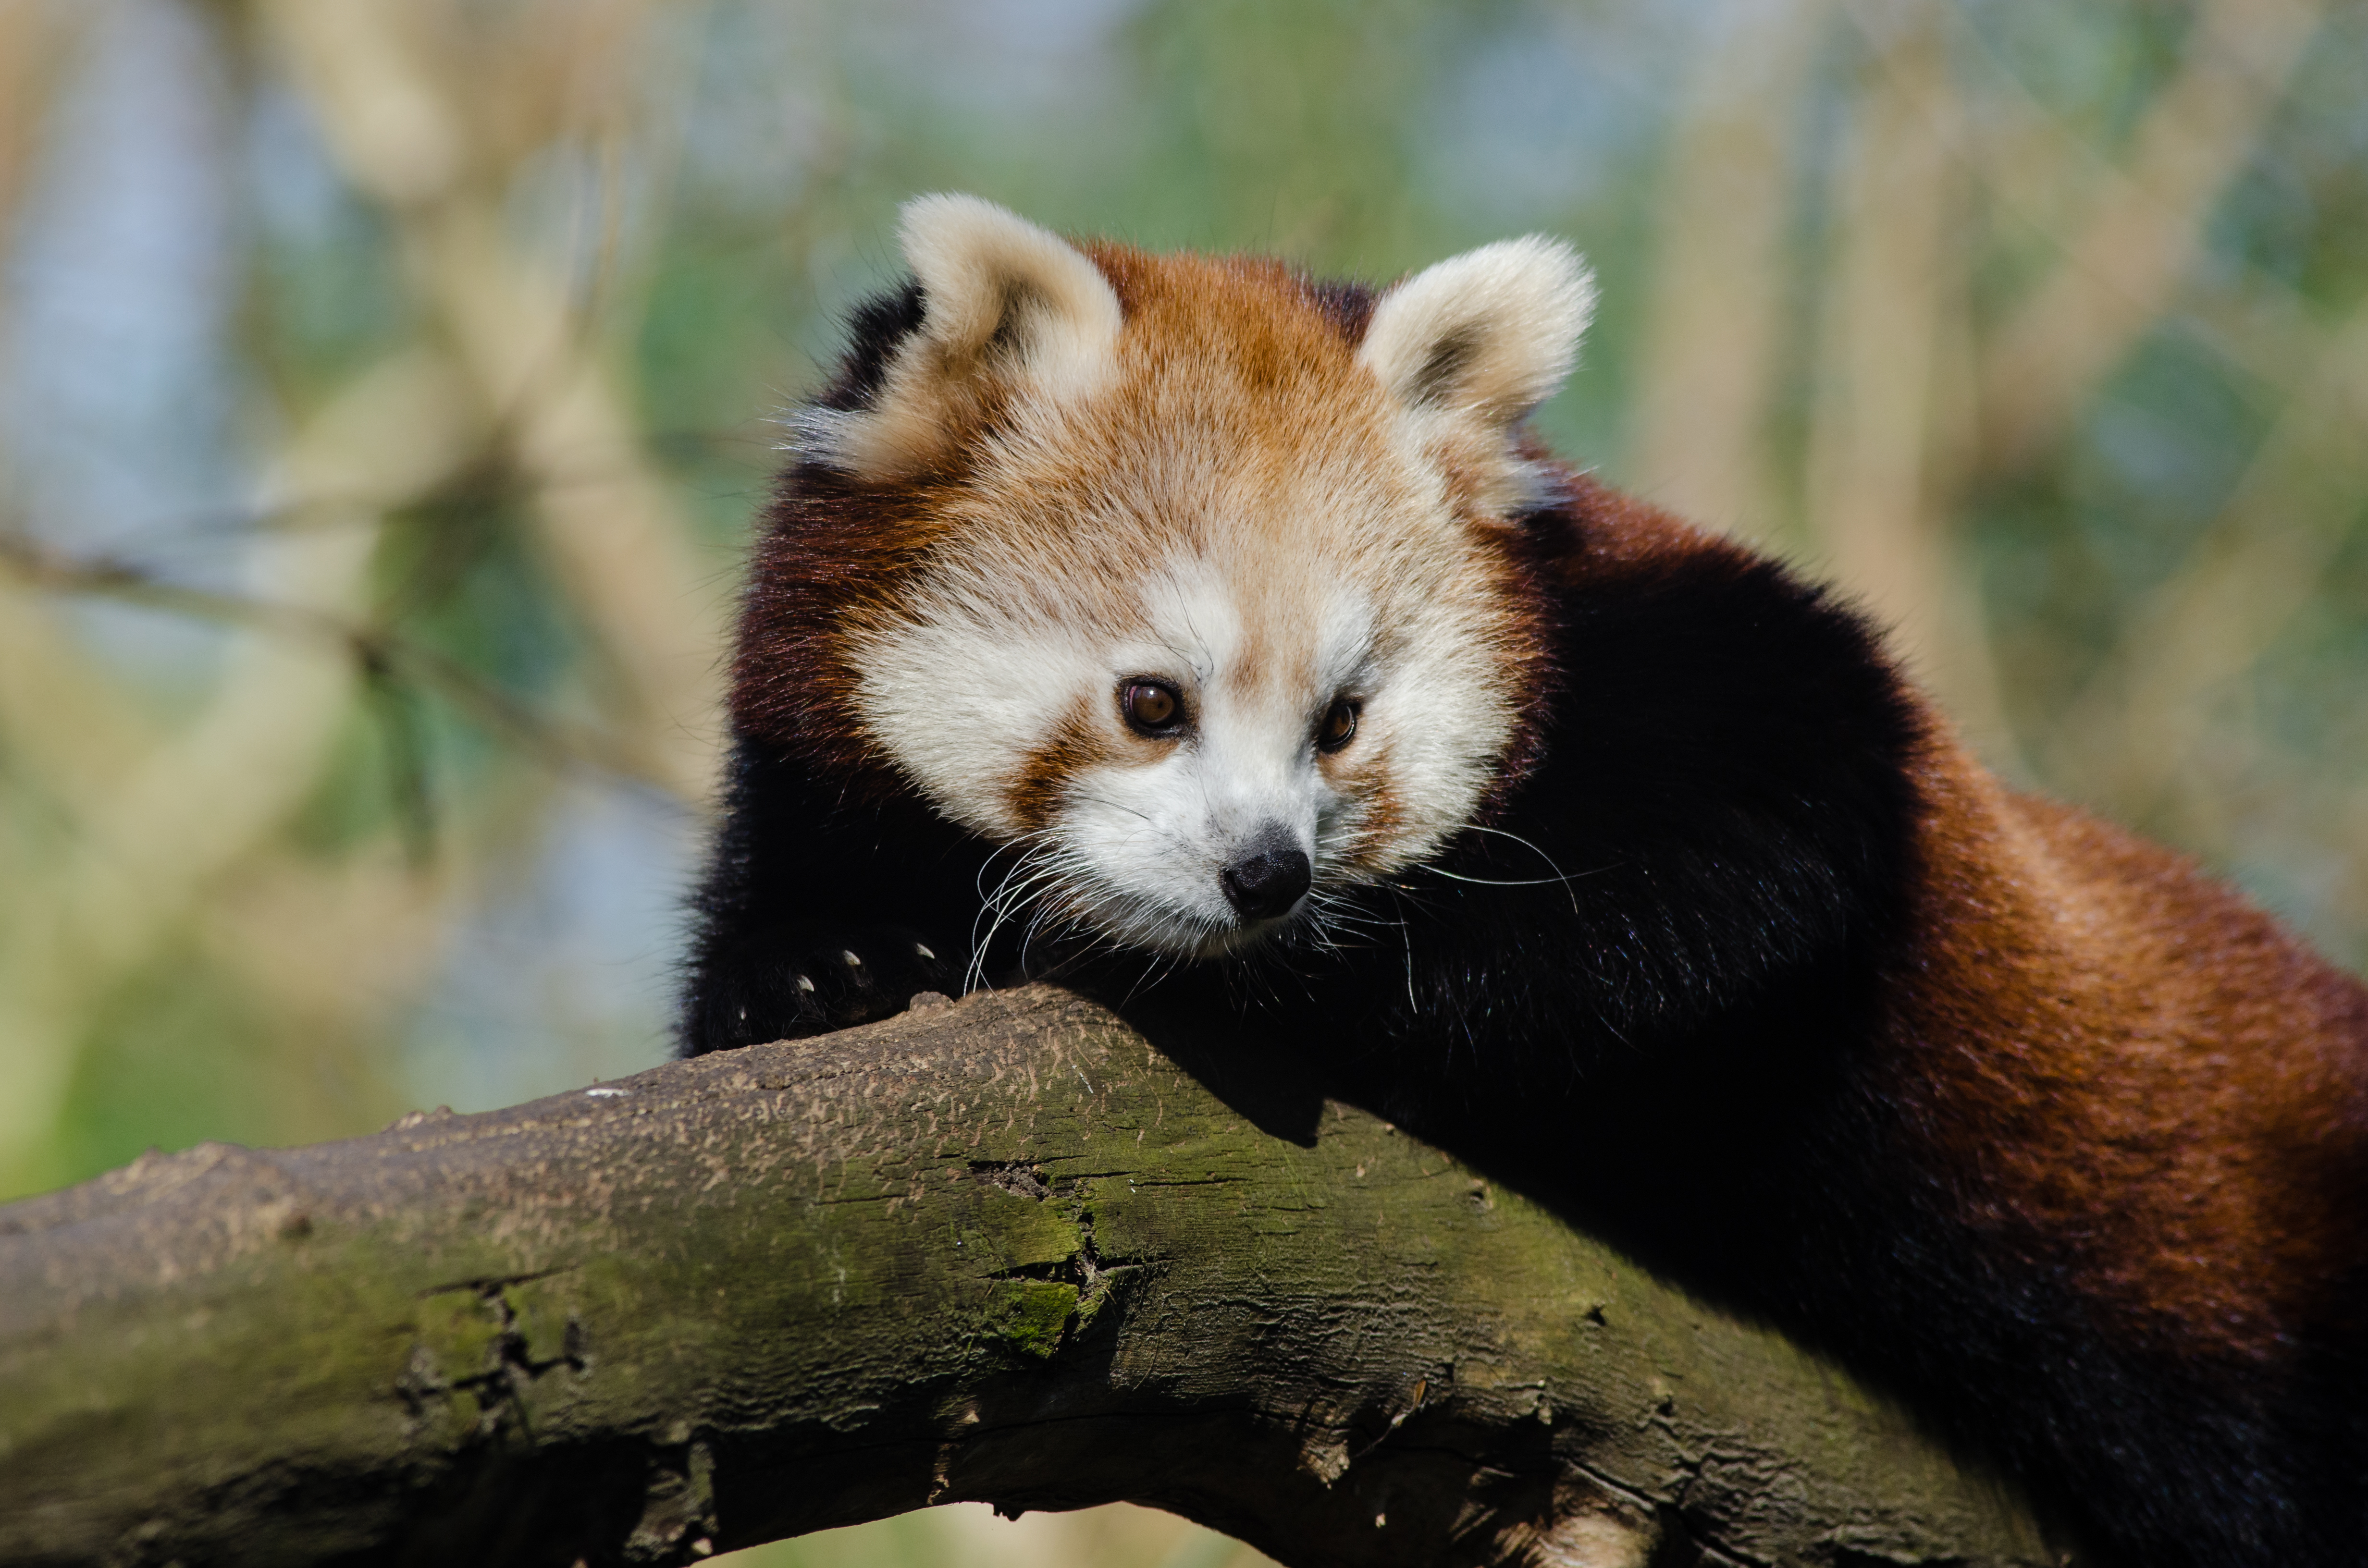
tree, bokeh, animal, cute, bear, wildlife, zoo, red, mammal, nikon, fauna, red panda, panda, whiskers, endangered, vertebrate, germany, deutschland, baum, adorable, tele, d7000, roter, kleiner, niedlich, species, tierpark, bedroht, carnivoran